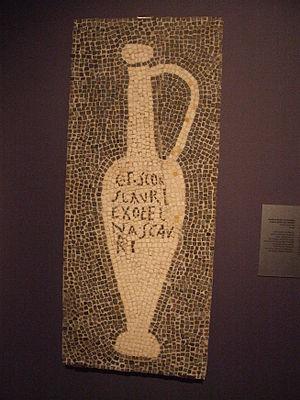
L'une des quatre mosaïques qui ornaient les coins de l'atrium dans la villa d'Aulus Umbricius Scaurus, célèbre producteur de garum, à Pompéi. L'amphore représentée contient la meilleure de ses quatre sortes, du garum de maquereau: G(ari) F(los) SCOM(bri) SCAURI EX OFFI(ci)NA SCAURI"
Le garum, ou liquamen est une sauce, le principal condiment utilisé à Rome dès la période étrusque et en Grèce antique. Composée de chair ou de viscères de poisson, voire d'huîtres, ayant fermenté longtemps dans une forte quantité de sel, afin d'éviter tout pourrissement. À l'époque romaine, il entrait dans la composition de nombreux plats, notamment grâce à son fort goût salé.